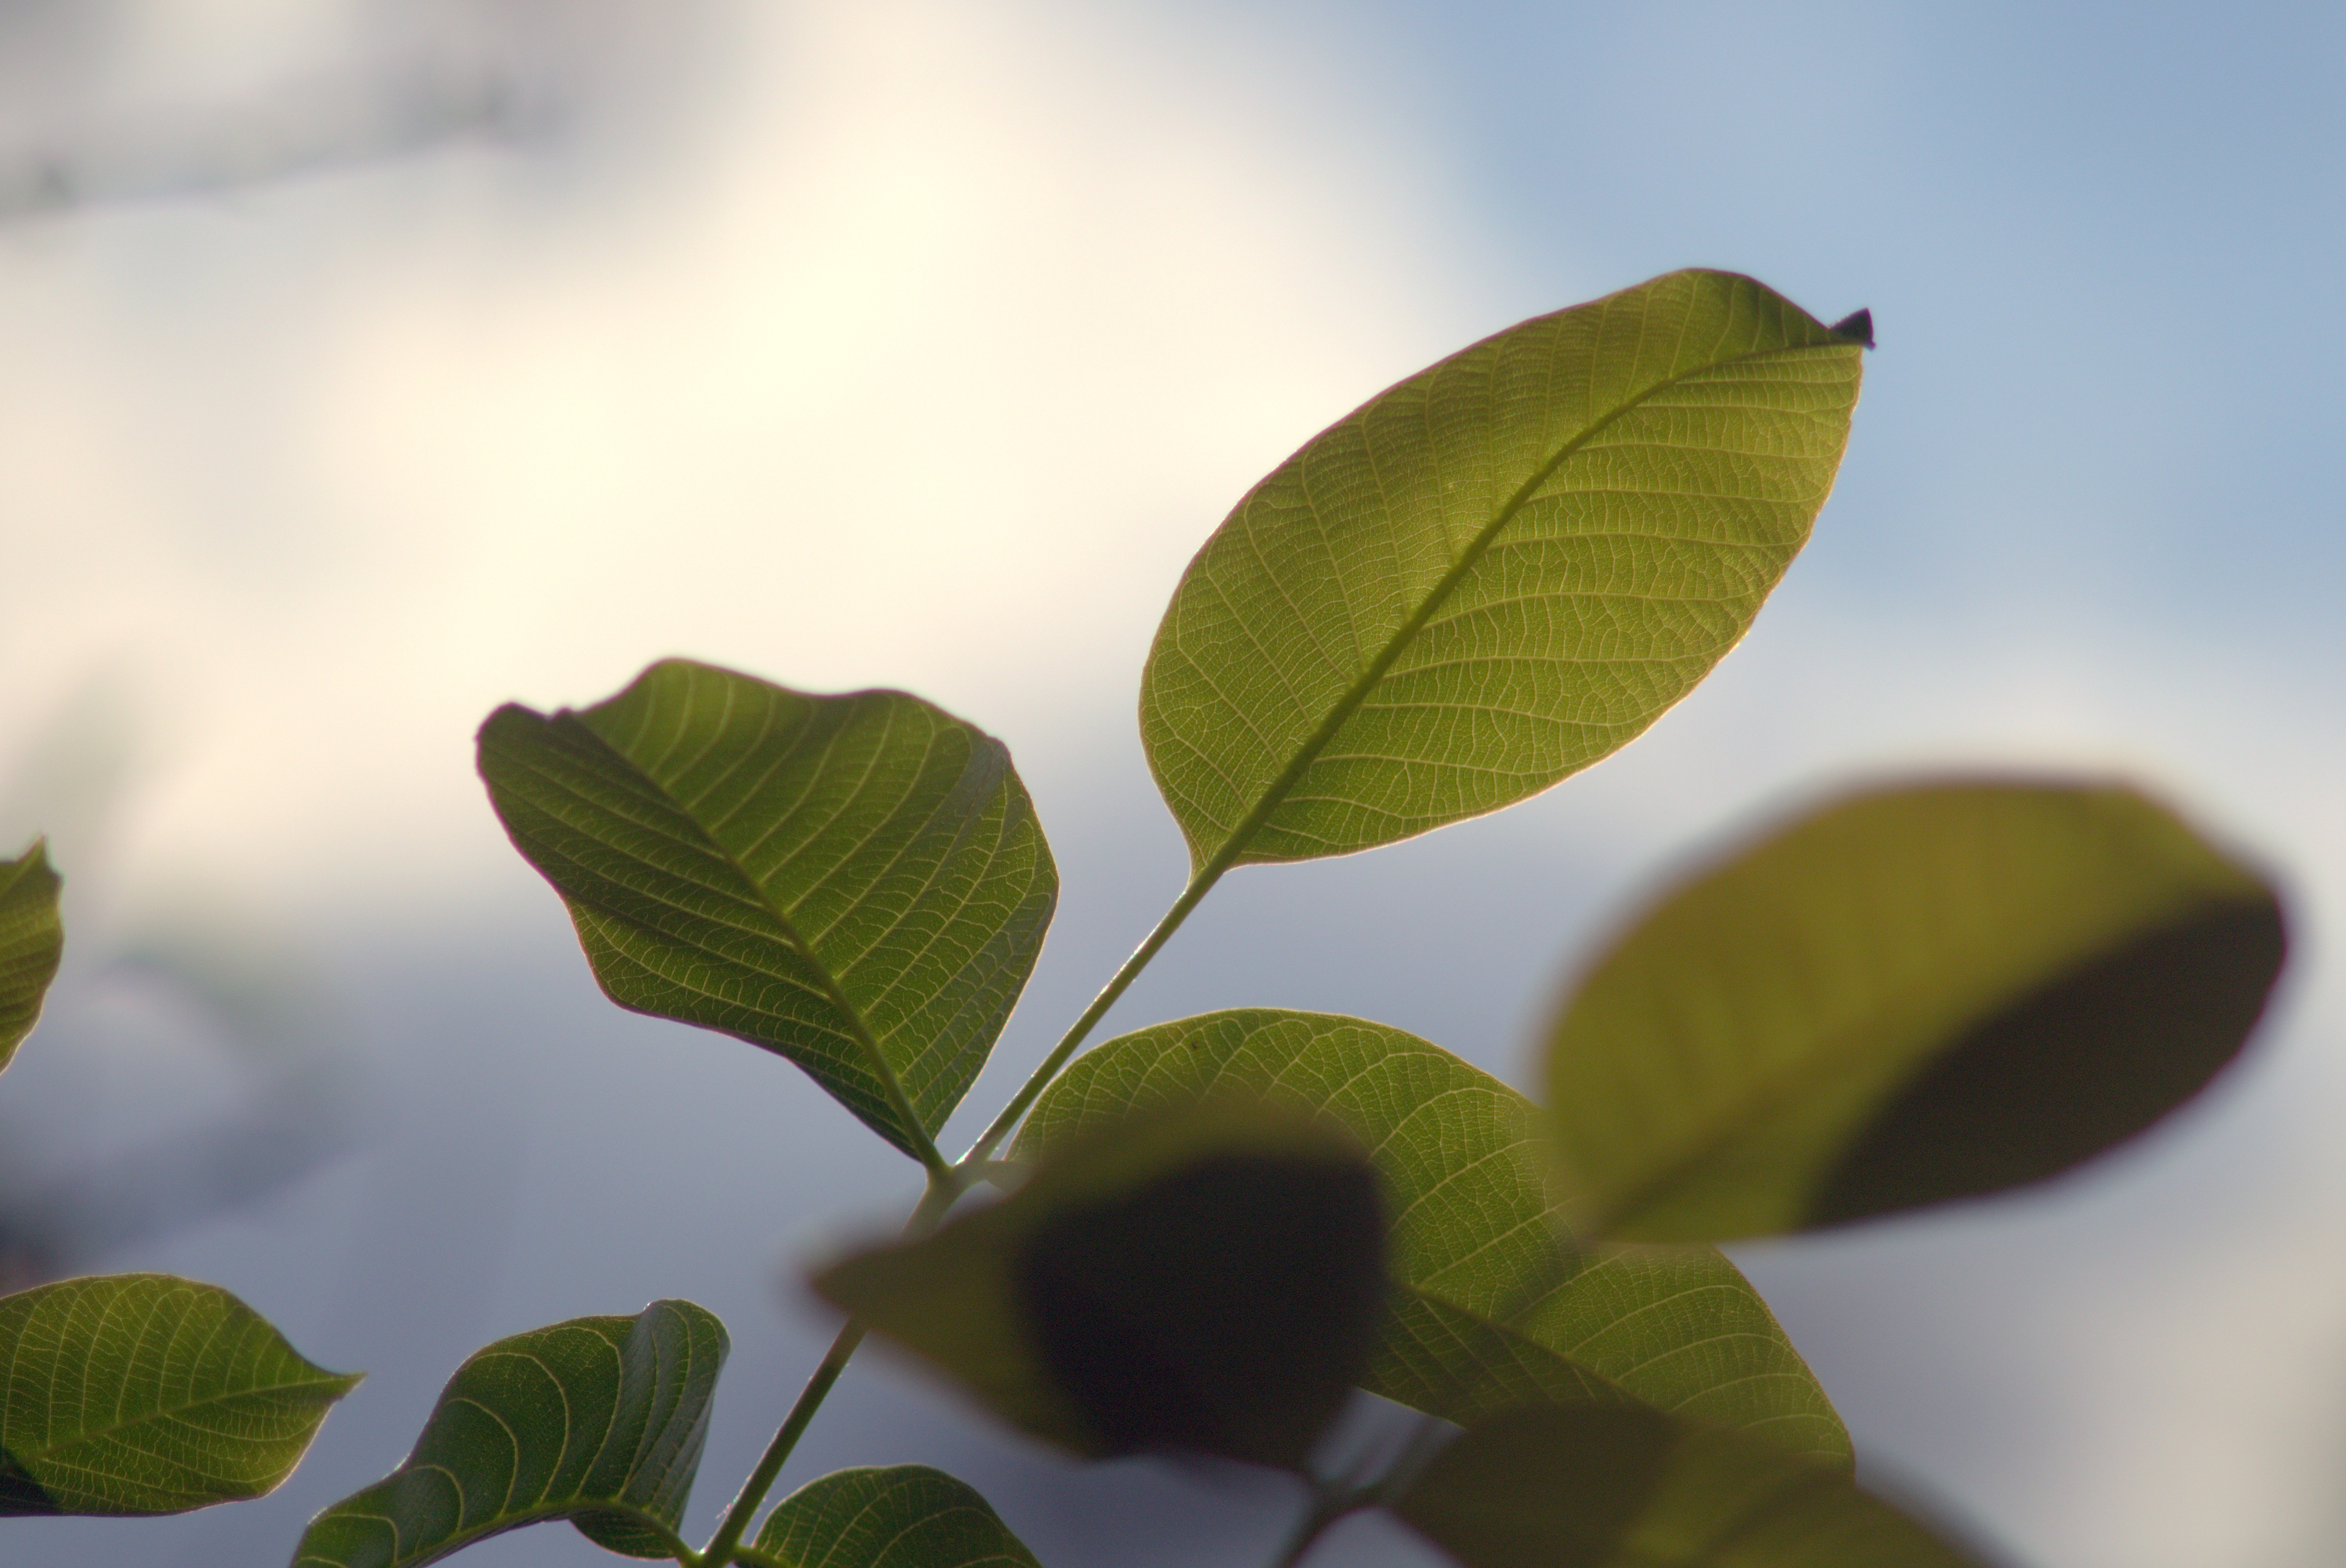
tree, nature, branch, blossom, plant, sunlight, leaf, flower, petal, foliage, food, green, produce, botany, yellow, garden, flora, walnut, close up, sunny, shrub, sprig, bud, walnuts, macro photography, flowering plant, plant stem, woody plant, land plant